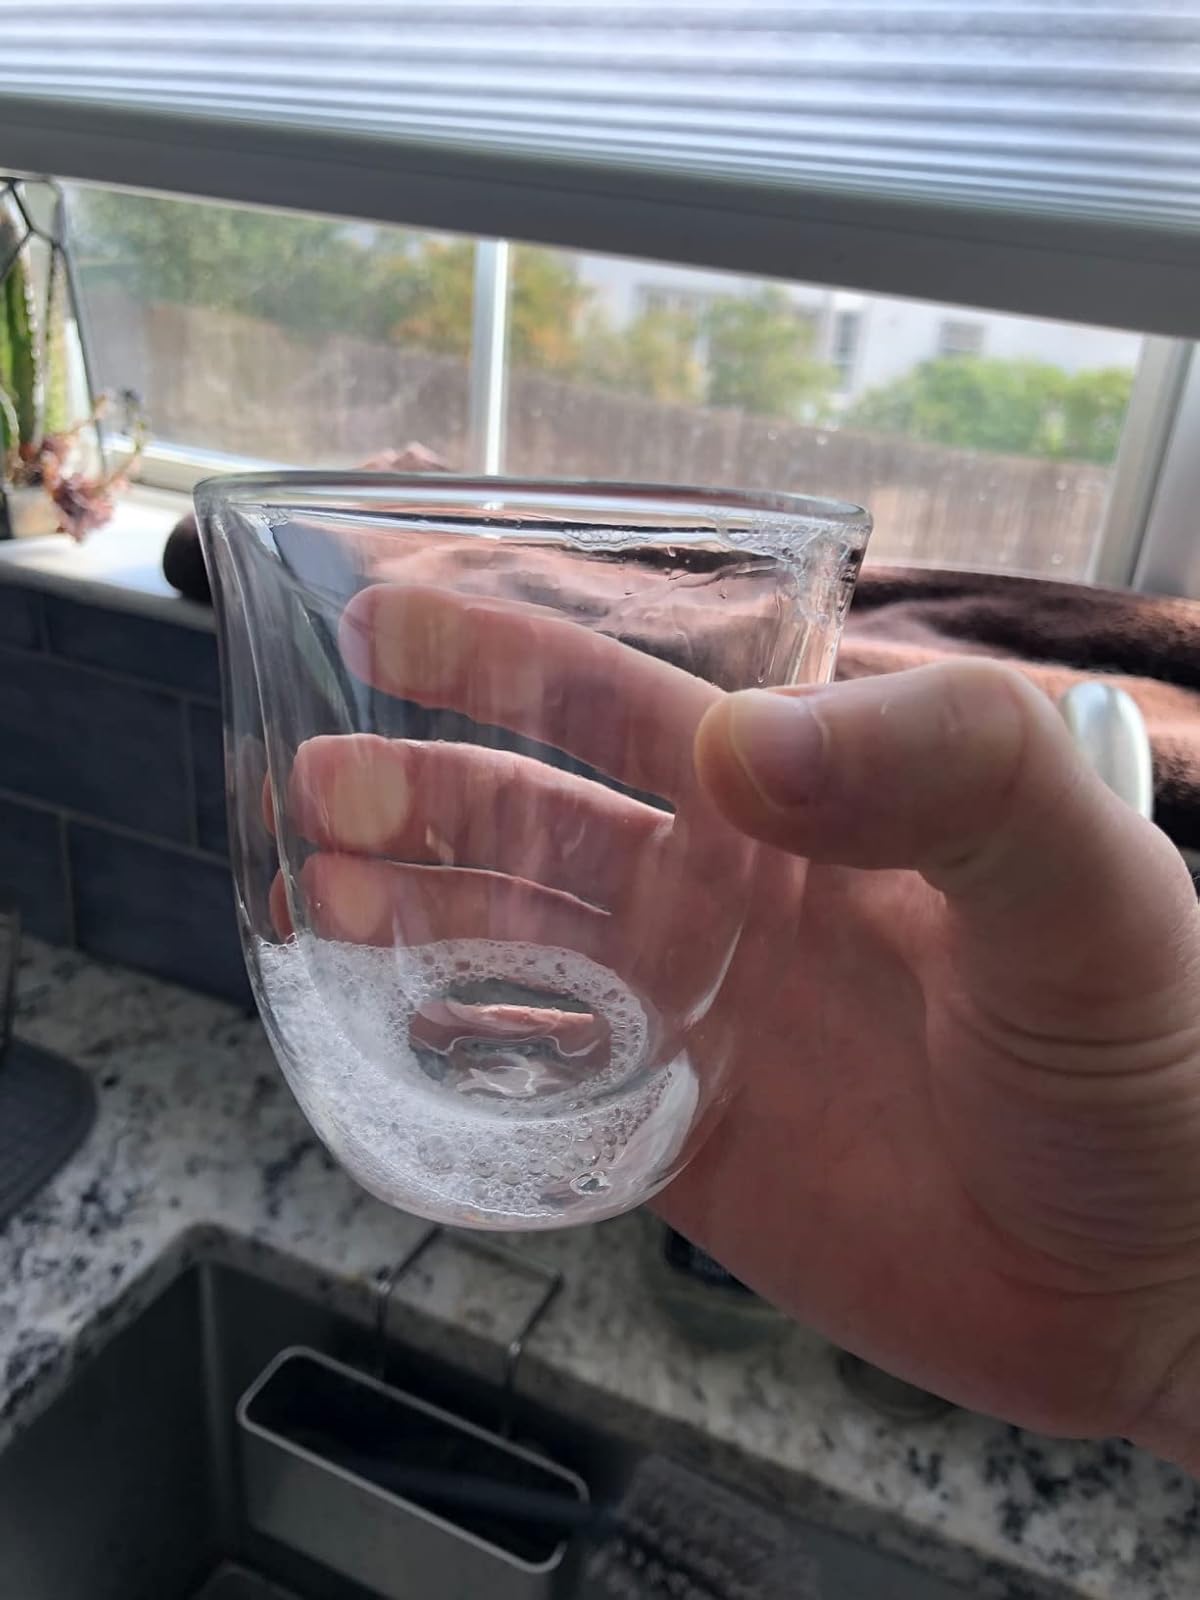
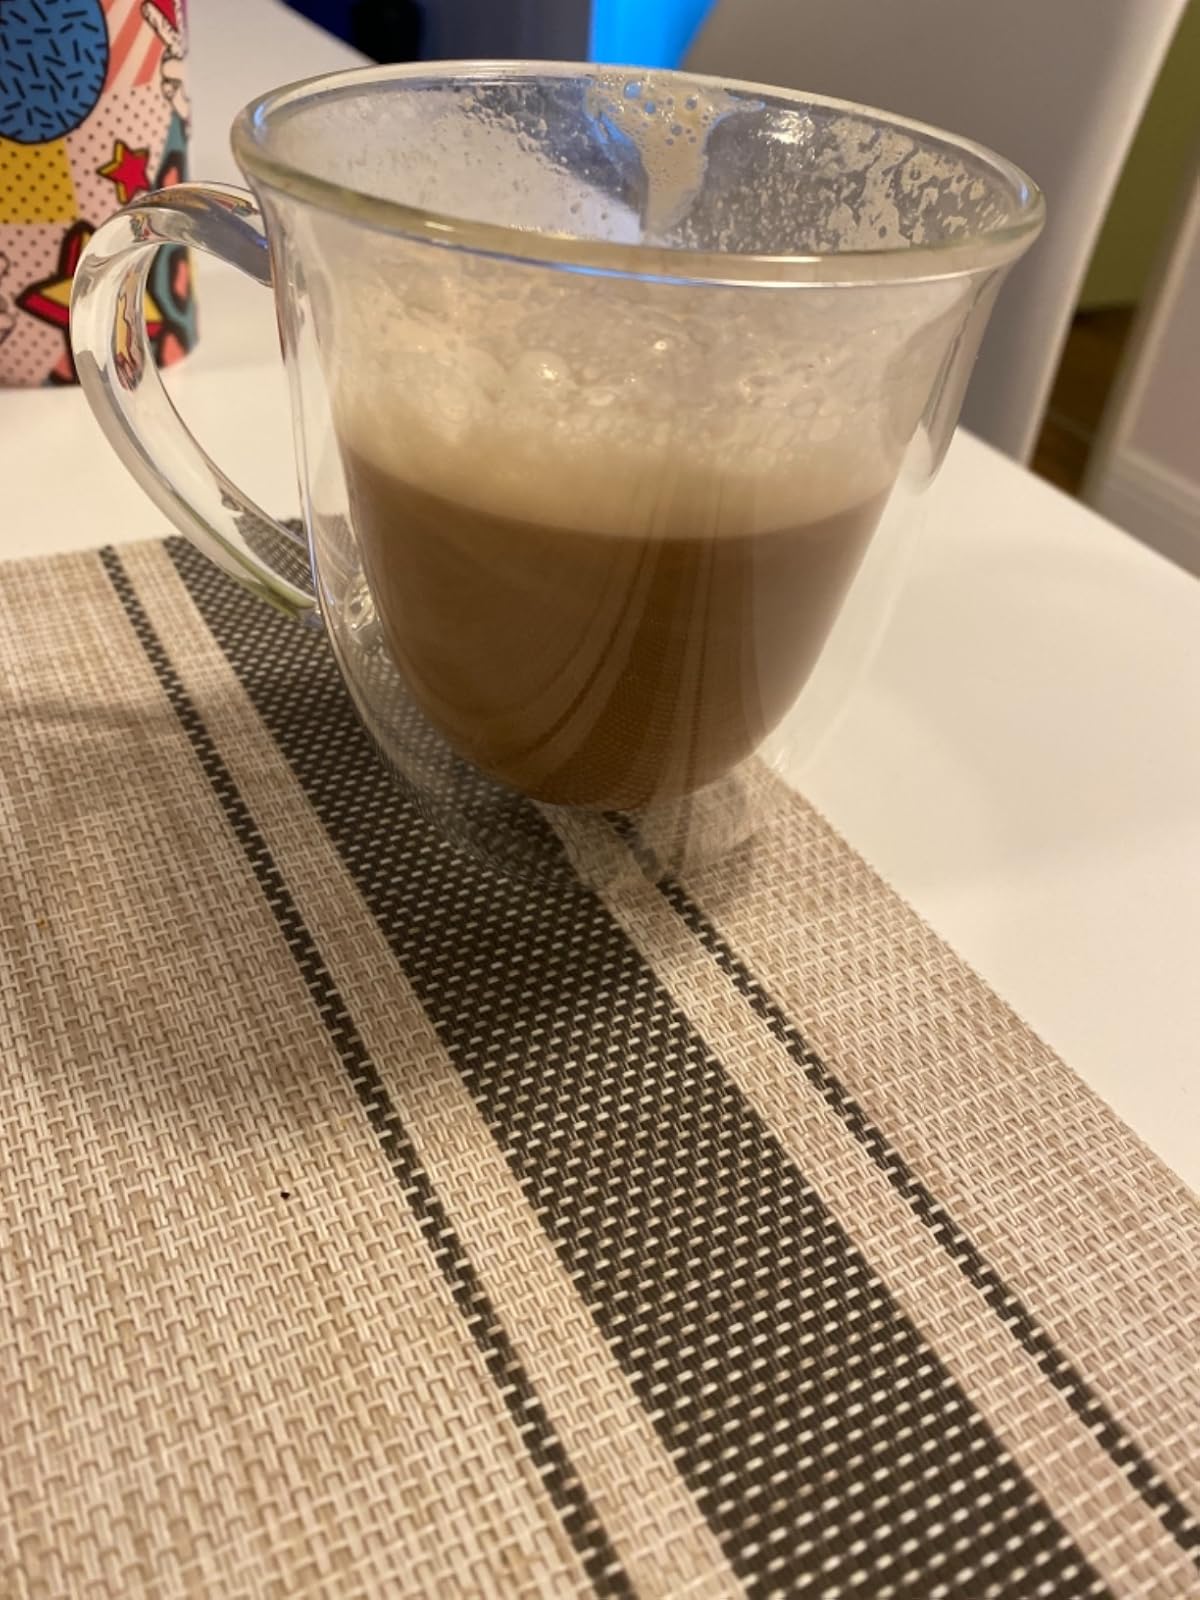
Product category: items_mug
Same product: no